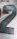
Number: 2